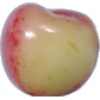
Label: Cherry Rainier 1